List of Ron Perlman performances

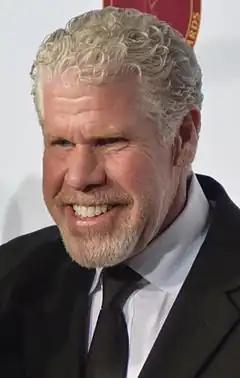
Perlman in February 2015

American actor Ron Perlman has had an extensive career in both stage and screen since he started acting in 1975. His first television role was on the soap opera "Ryan's Hope" in 1979. He went on to play Vincent on the fantasy-drama series "Beauty and the Beast" opposite Linda Hamilton (1987–1990), which earned him a Golden Globe Award for Best Performance by an Actor in a Television Series - Drama. He also voiced Sergeant Francis Q. Grating on the animated series "Bonkers" (1993–1994), voiced Graft on the animated series "Phantom 2040" (1994–1995), played Josiah Sanchez on the western series "The Magnificent Seven" (1998–2000), voiced Slade on the animated series "Teen Titans" (2003–2006), voiced Vice Principal Mr. Lancer on the Nickelodeon original animated series "Danny Phantom" (2004–2007) and he narrated the Spike anthology series "1000 Ways to Die" (2008–2012). From 2008 to 2013, he co-starred as Clay Morrow on the action crime drama series "Sons of Anarchy" with Charlie Hunnam and Katey Sagal. He also starred in the drama series "Hand of God" with Dana Delany (2014–2017) and in seasons 2 and 3 of the crime drama series "StartUp" with Adam Brody (2017–2018).